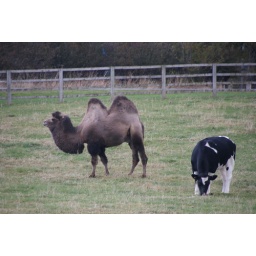
A camel in a field of cows, a clear indication that Yorkshire is getting stranger.